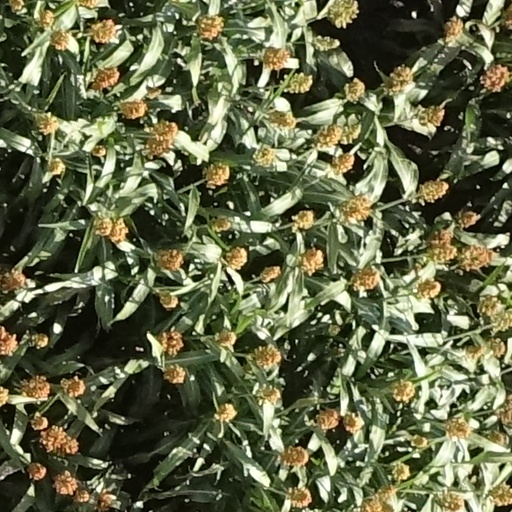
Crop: sorghum